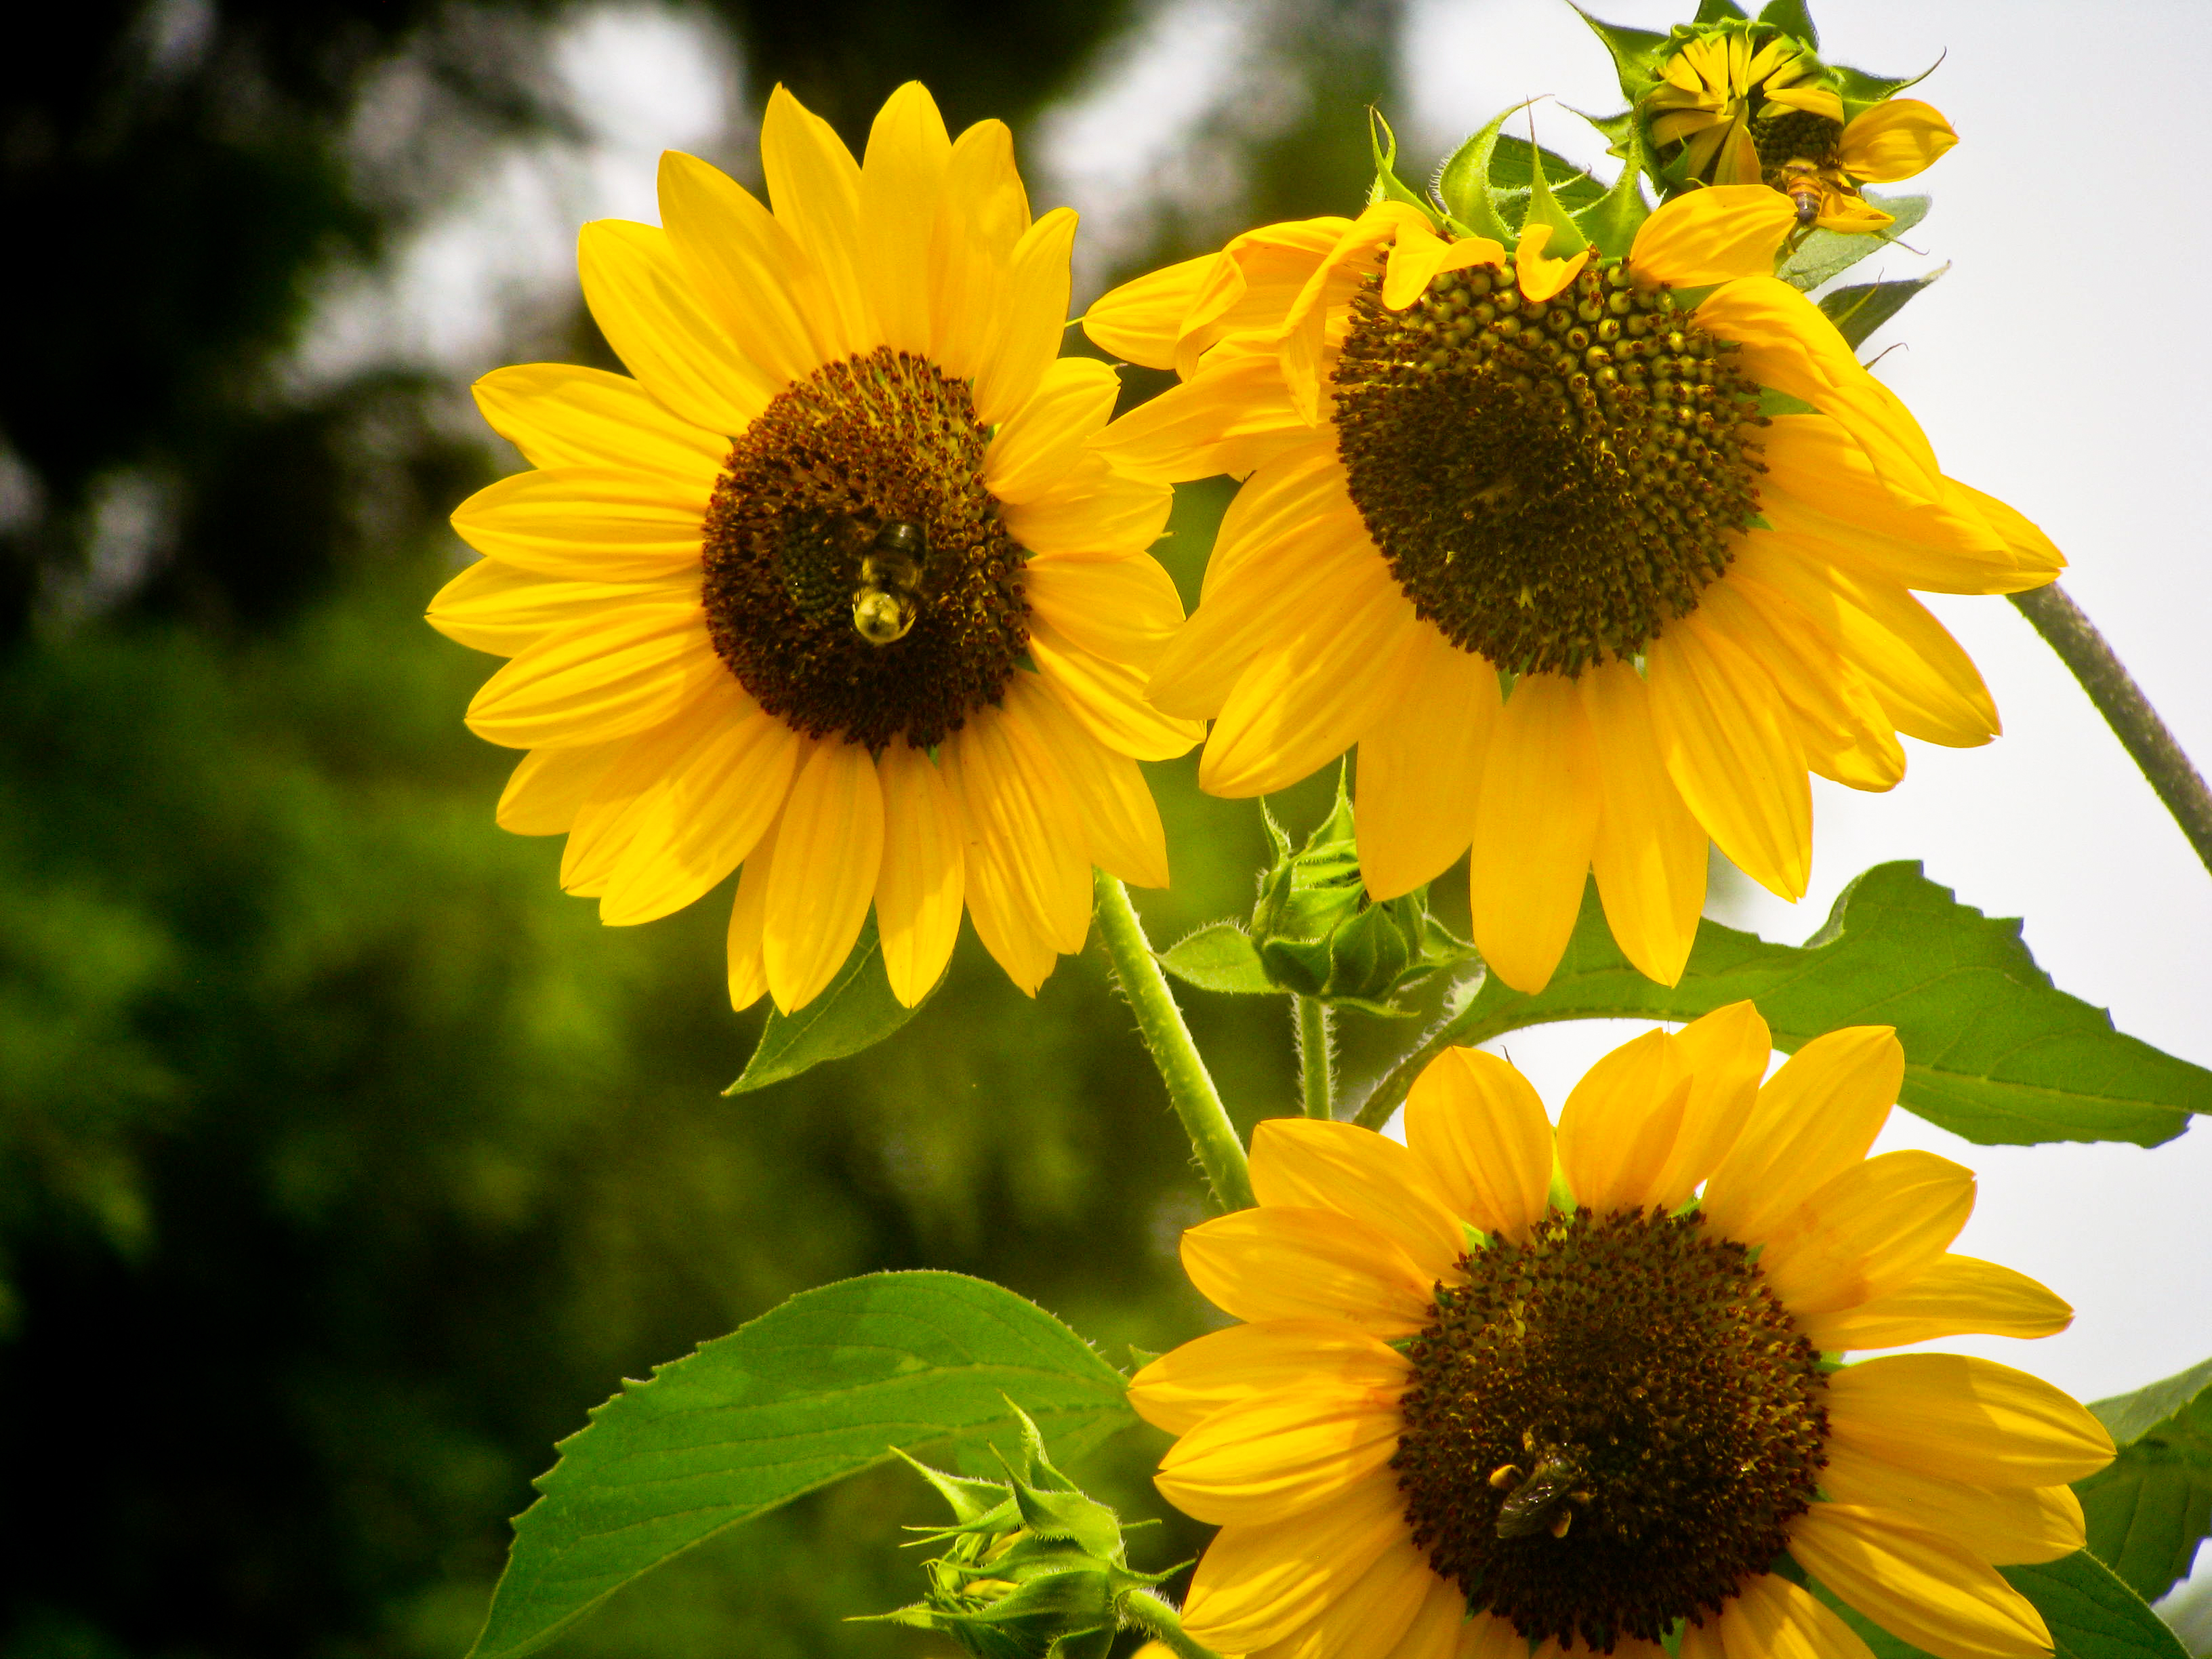
nature, outdoor, plant, field, flower, petal, green, macro, botany, yellow, flora, sunflower, wildflower, flowers, leaves, publicdomain, sunflowers, petals, stems, helianthus, macro photography, flowering plant, daisy family, sunflower seed, annual plant, land plant